Erik Sture Larre

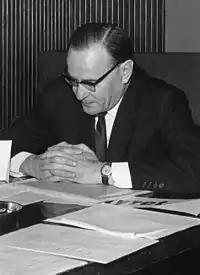
Erik Sture Larre

Erik Sture Larre (31 March 1914 – 11 November 2014) was a Norwegian lawyer, resistance member, sports official and environmentalist.